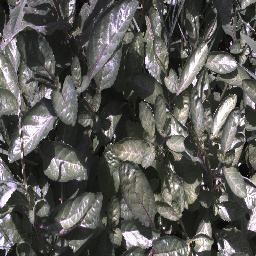
Label: snake_weed